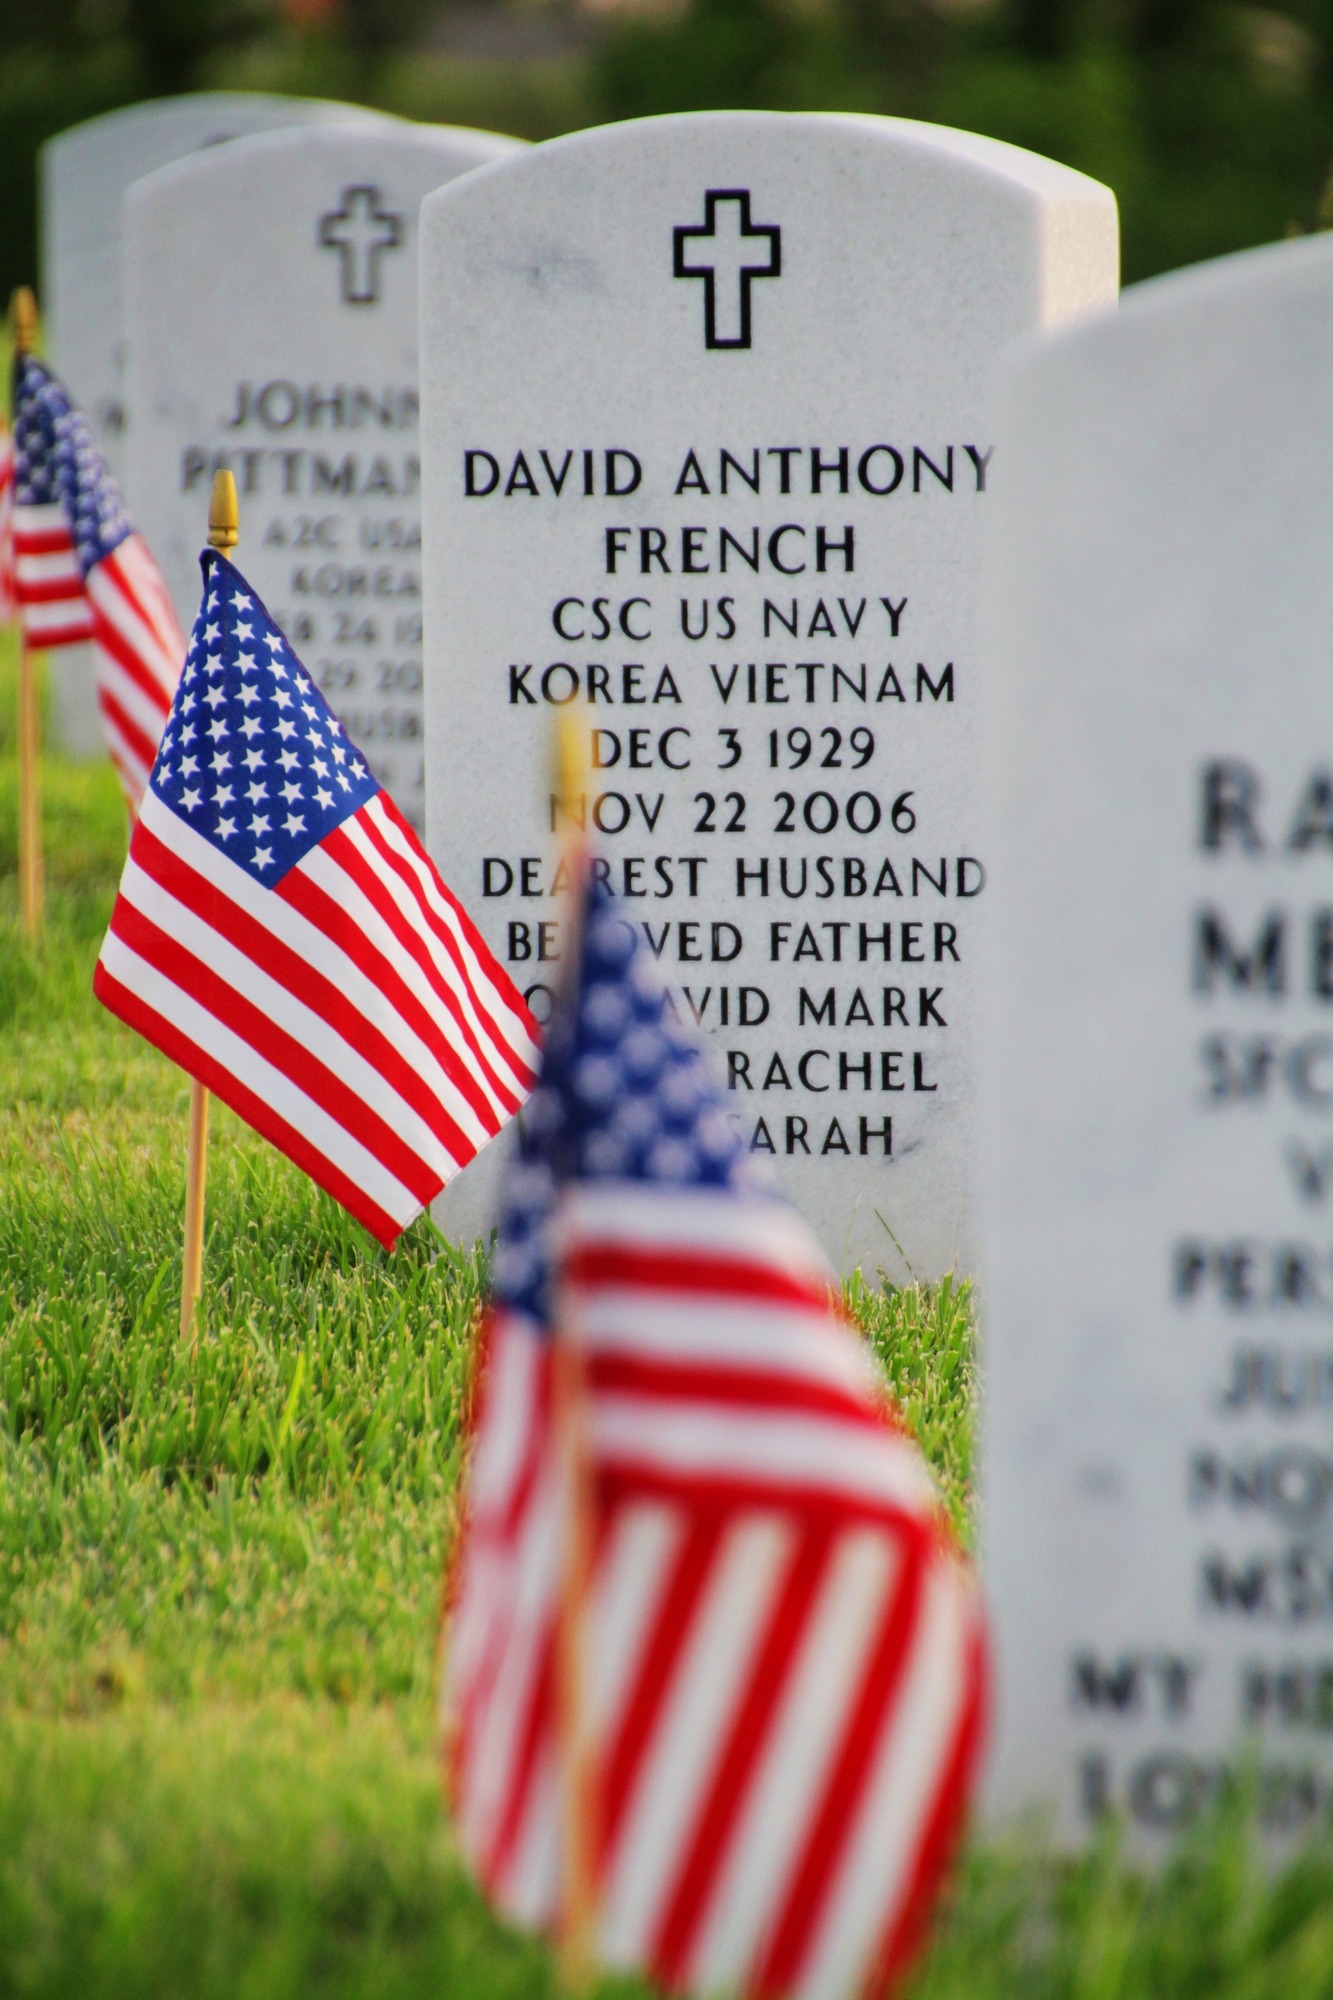
grass, advertising, sign, banner, flag, american flag, signage, united states, memorial, graveyard, flags, us flag